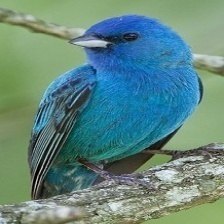
Species: INDIGO BUNTING
Scientific name: PASSERINA CYANEA
ImageNet parent category: indigo_bunting